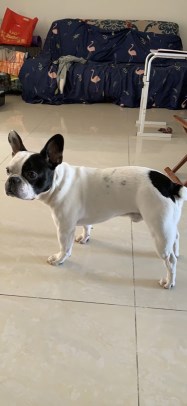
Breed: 1121-n000002-French_bulldog